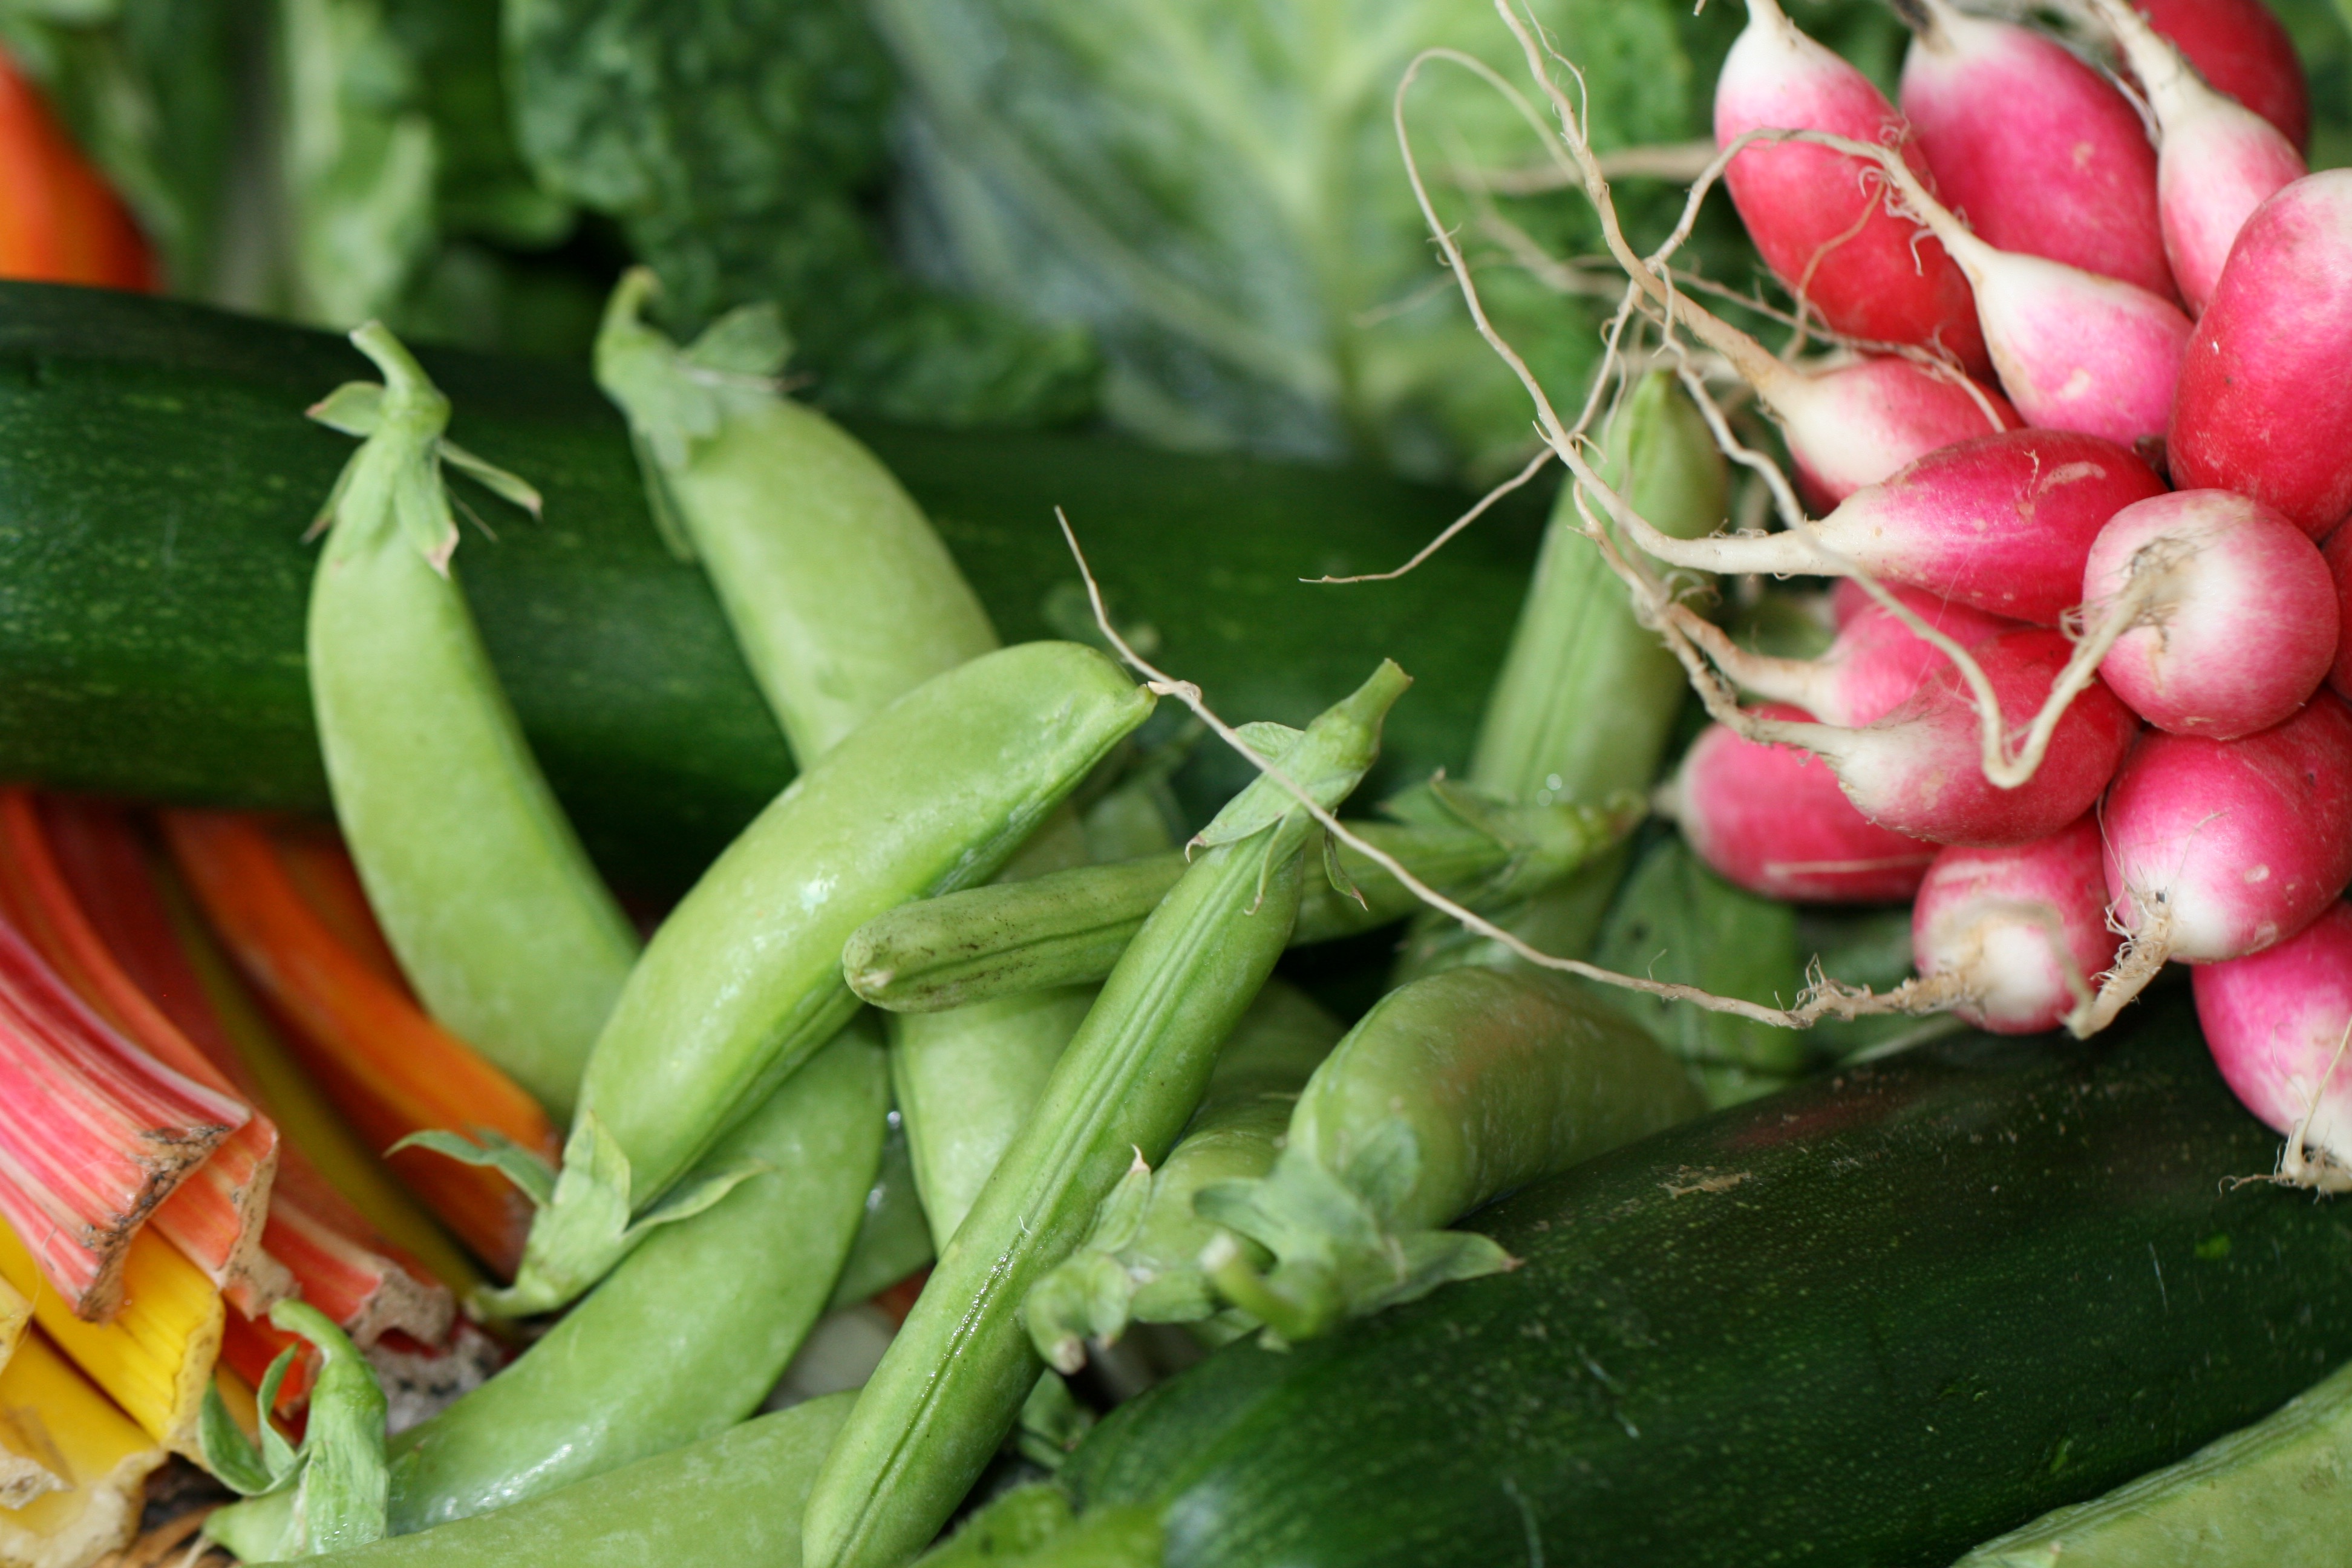
food, flower, plant, ingredient, natural foods, terrestrial plant, staple food, produce, petal, flowering plant, snap pea, vegetable, local food, snow peas, pea, vegan nutrition, herbaceous plant, whole food, legume, superfood, bud, nightshade family, chile de rbol, annual plant, plant stem, cuisine, bromeliaceae